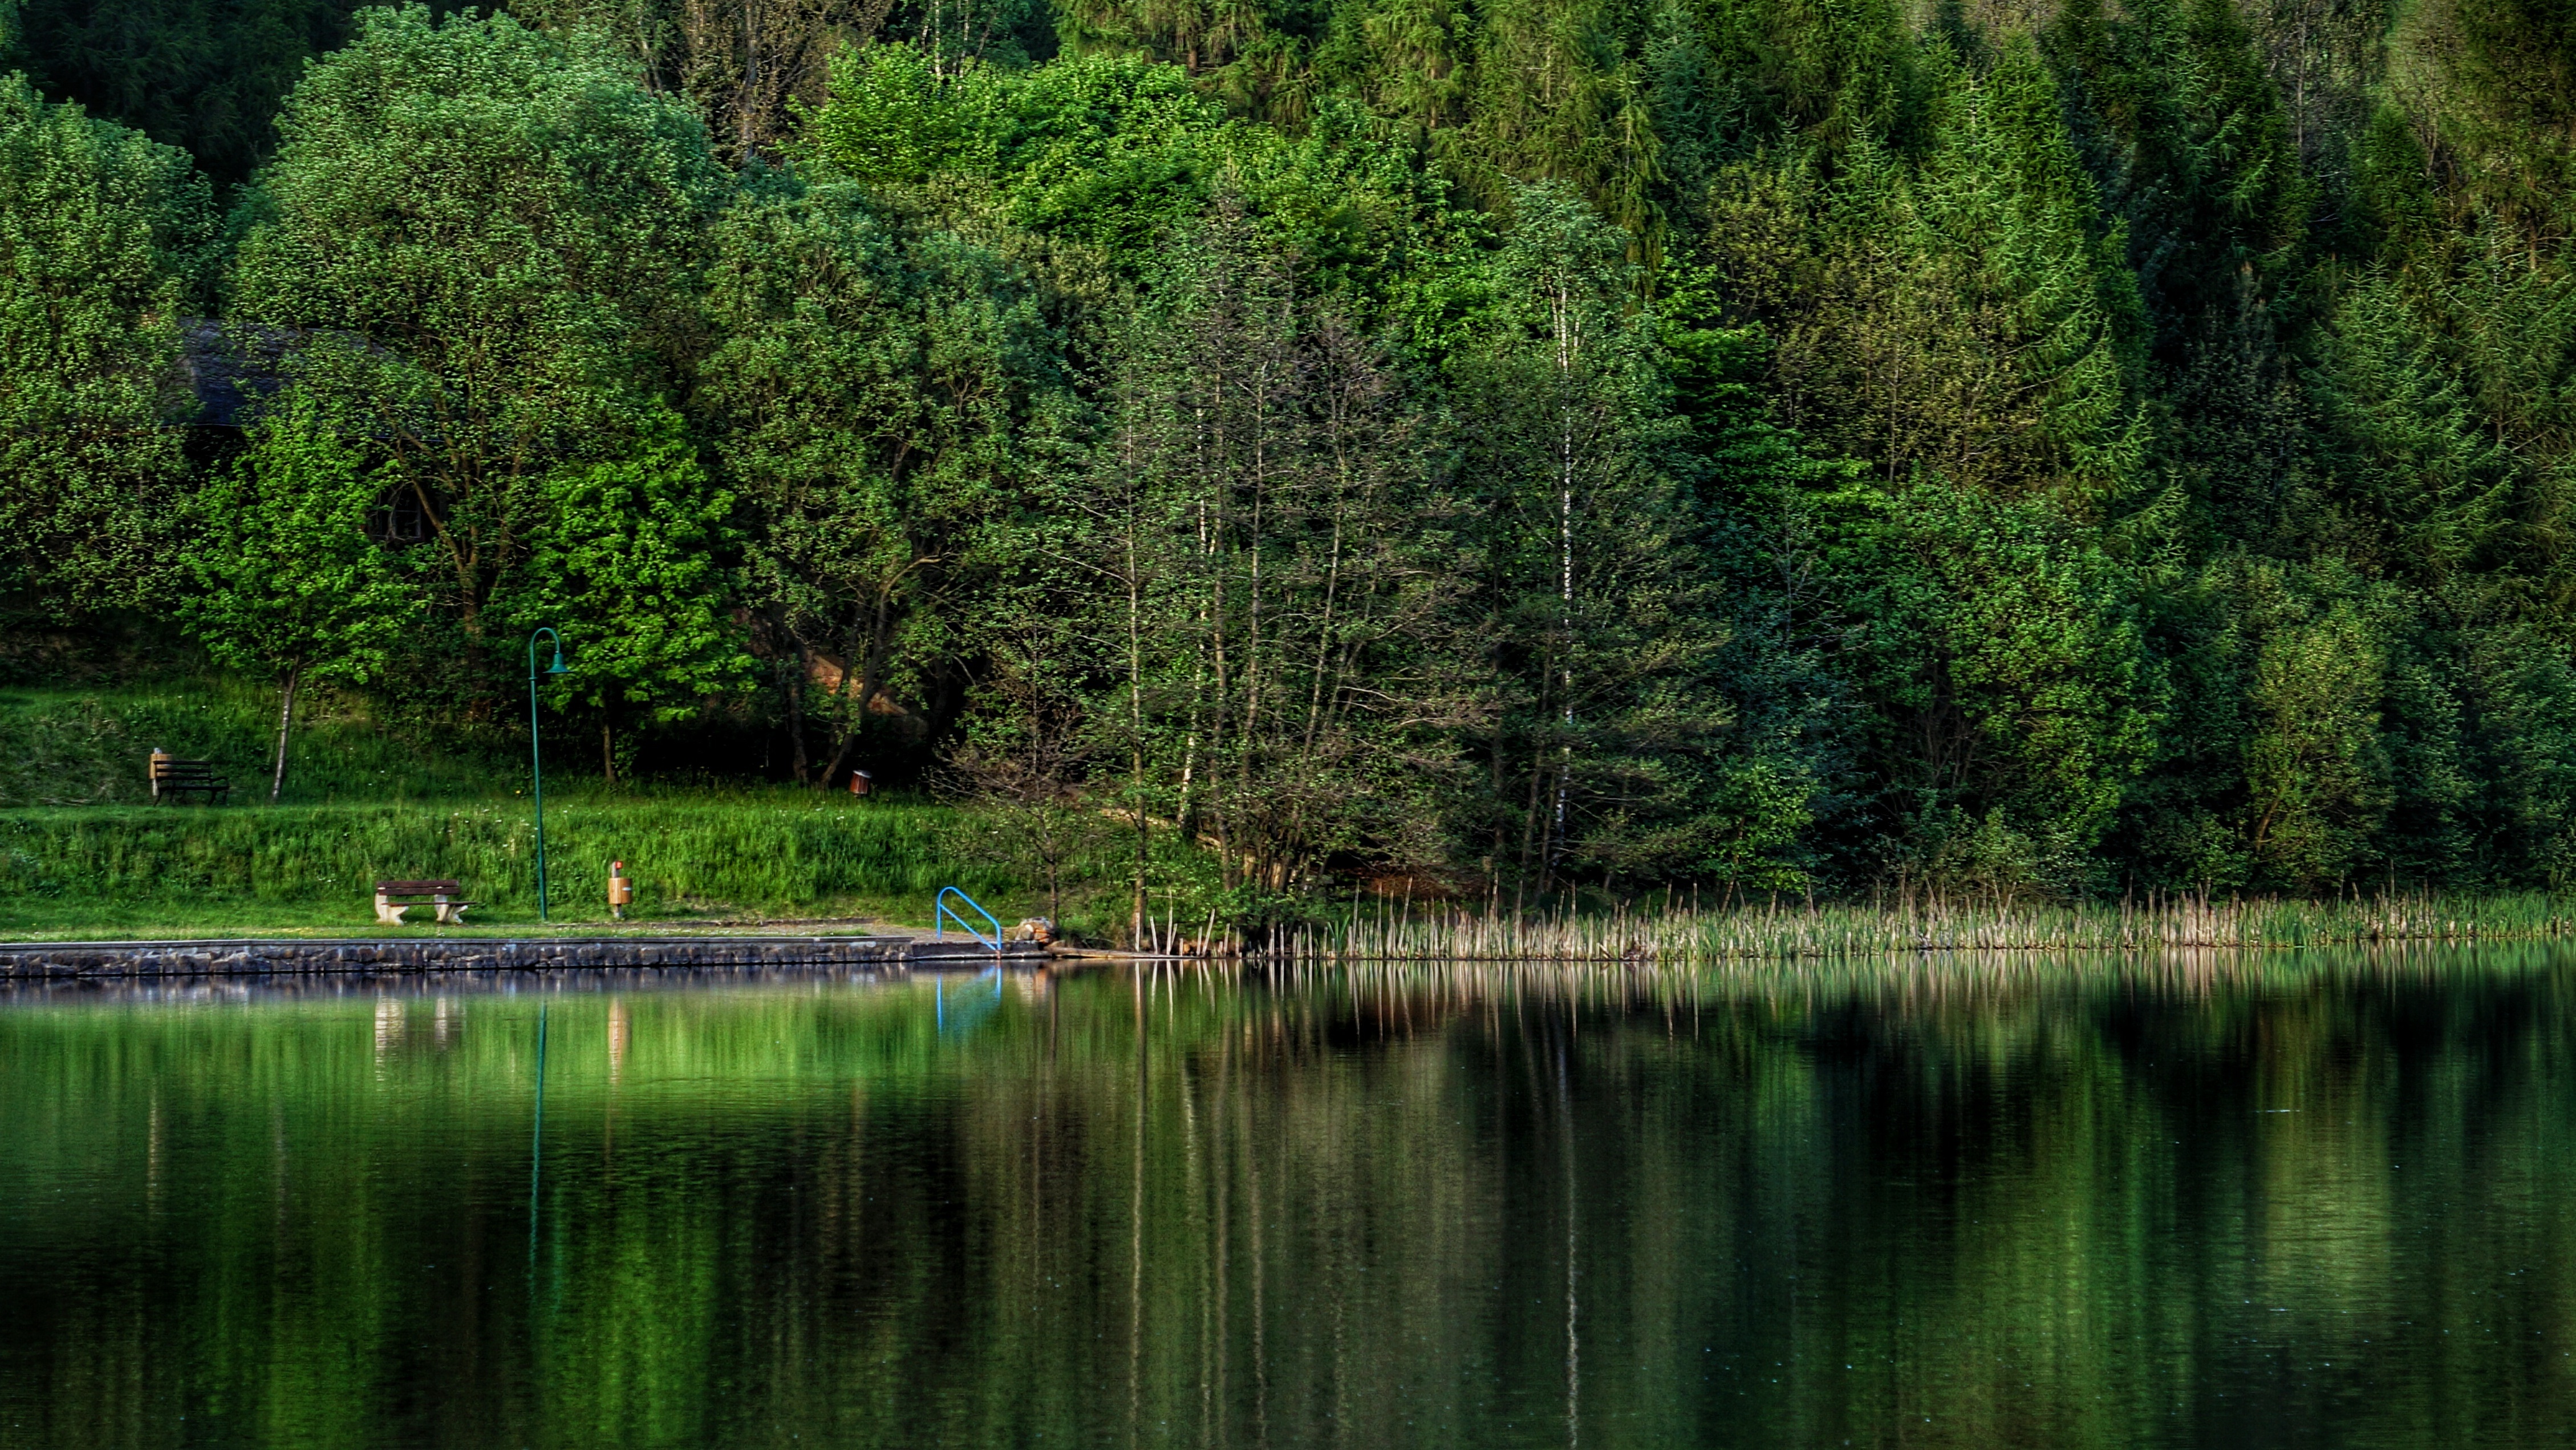
landscape, tree, water, nature, forest, wilderness, meadow, leaf, lake, river, pond, idyllic, green, reflection, relax, autumn, cozy, reservoir, body of water, bank, relaxation, wetland, woodland, habitat, loch, ecosystem, waldbad, naturbad, biome, natural environment, temperate coniferous forest